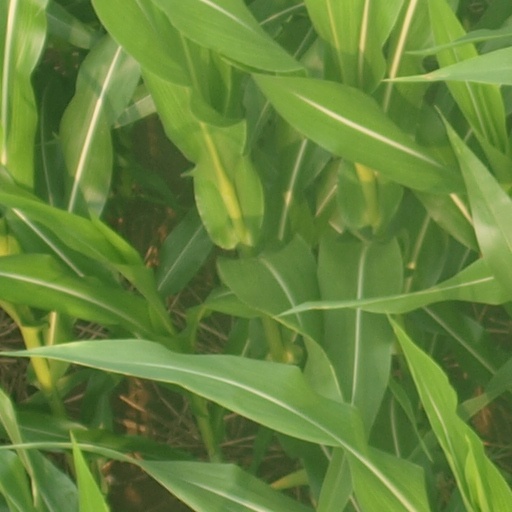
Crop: maize; corn